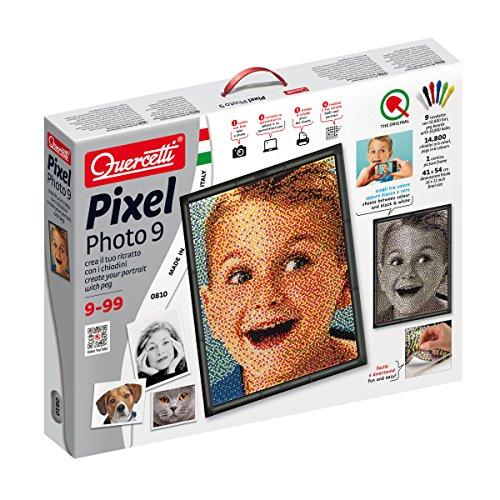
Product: Quercetti Pixel Photo 9 Image
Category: Toys & Games | Arts & Crafts | Craft Kits | Mosaics
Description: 41 cm x 54 cm.
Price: $72.79
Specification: ProductDimensions:22x3x16.7inches|ItemWeight:1.1pounds|ShippingWeight:6.17pounds(Viewshippingratesandpolicies)|DomesticShipping:ItemcanbeshippedwithinU.S.|InternationalShipping:ThisitemcanbeshippedtoselectcountriesoutsideoftheU.S.LearnMore|ASIN:B00M8XXFAY|Itemmodelnumber:008102|Manufacturerrecommendedage:9yearsandup